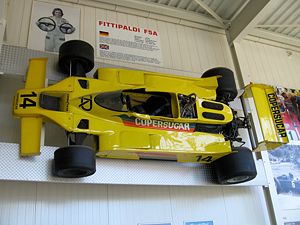
Internationale racingfarver (motorsport) / Historiske farver / Større konkurrenter
Brasiliansk Fittipaldi Automotive F5A (1977)
Fra begyndelsen af organiserede motorsportsbegivenheder, i begyndelsen af 1900'erne, indtil slutningen af 1960'erne, inden kommercielle sponsorater blev almindeligt anvendt, blev biler i internationale motorsport konkurrencer malet i standardiserede racingfarver, der angav oprindelseslandet for bilen eller føreren. Disse var ofte ret forskellige fra de nationale farver, der blev brugt i andre sportsgrene eller i politik.